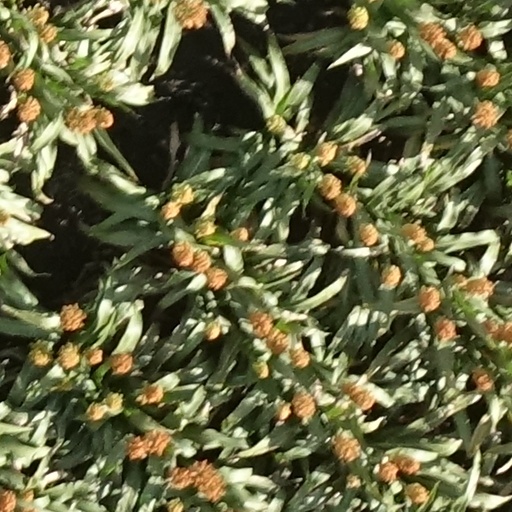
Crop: sorghum